Yoav Ben-Tzur

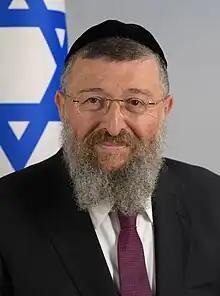
Official portrait, 2023

Rabbi Yoav Ben-Tzur (born 11 June 1958) is an Israeli politician who currently serves as a member of the Knesset for Shas. Ben-Tzur previously served as the acting Minister of Health between January and April 2023 and as a minister in the Ministry of Labor from 2022 until 2025.